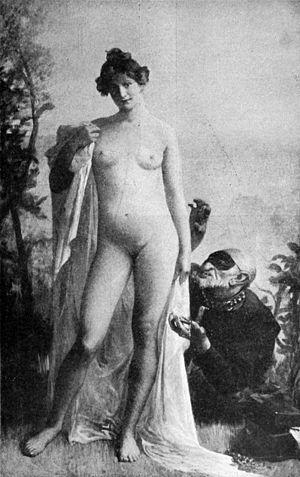
Ève (tableau exposé au salon de 1905)
François-Maurice Lard, dit aussi Maurice Lard, est un artiste peintre et pastelliste français, né à Paris le 17 décembre 1864 où il est mort le 26 novembre 1908, spécialisé dans le portrait et le nu féminin.